History of magic

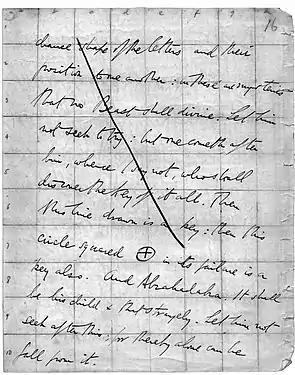
The mysterious 'grid' page of Liber AL's manuscript. "for in the chance shape of the letters and their position to one another: in these are mysteries that no Beast shall divine. ... Then this line drawn is a key: then this circle squared in its failure is a key also. And Abrahadabra."

Among the various sources for ceremonial magic, Francis Barrett, a late 18th-century Englishman, called himself a student of chemistry, metaphysics, and natural occult philosophy. Barrett was enthusiastic about reviving interest in the occult arts, and published a magical textbook called "The Magus". "The Magus" dealt with the natural magic of herbs and stones, magnetism, talismanic magic, alchemy, numerology, the elements, and biographies of famous adepts from history. It was a compilation, almost entirely consisting of selections from Cornelius Agrippa's "Three Books of Occult Philosophy", the "Fourth Book of Occult Philosophy" attributed to Agrippa, and Robert Turner's 1655 translation of the "Heptameron of Peter of Abano". Barrett made modifications and modernized spelling and syntax. Possibly influencing the novelist Edward Bulwer-Lytton, the book gained little other notice until it influenced Eliphas Levi.